Blowing Rocks Preserve

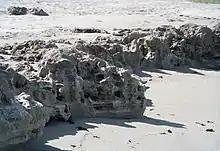
An outcropping of the Anastasia Formation seen along the shoreline of Blowing Rocks Preserve at low tide

Blowing Rocks Preserve is a environmental preserve on Jupiter Island in Hobe Sound, Martin County, Florida, USA, extending longitudinally between the southernmost Indian River and the Atlantic Ocean. Local residents gifted The Nature Conservancy with the site in 1969, which it has established and owned as a preserve since. It contains the largest limestone outcropping on the state's east coast, part of the Anastasia Formation. Breaking waves spray plumes of water up to in height through erosional holes, hence the moniker "blowing rocks"; this distinctive spectacle thus earned the limestone outcrop's name. The limestone outcropping also encompasses coquina, crustaceans, and sand, protruding visibly from the beach.